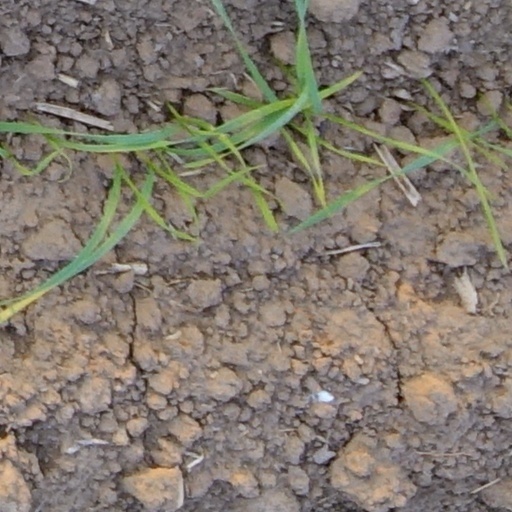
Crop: wheat